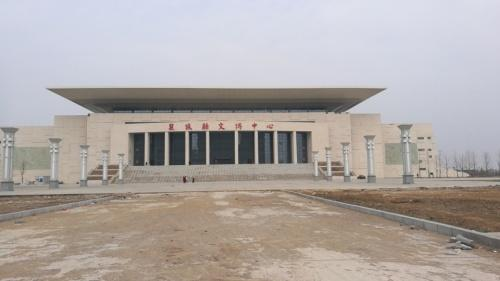
地标名称：襄城县文博中心
所在城市：许昌市·襄城县